Ropata Wahawaha

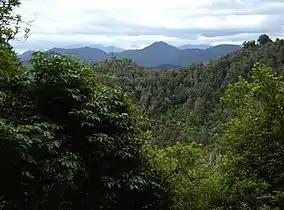
A view of the Urewera ranges, through which Ropata mounted several expeditions to hunt for Te Kooti

The Urewera country, to the west of East Cape, was rugged, mountainous terrain, and thickly forested, the home of the Ngāi Tūhoe "iwi". The Government had alienated Tūhoe with confiscation of its most valuable land. Te Kooti and around 30 acolytes soon gathered followers from among Tūhoe and mounted raids on Ohiwa and Whakatane for supplies and weapons. His actions during these and later raids were particularly ruthless, and drew the ire of the "iwi" and "hapū" surrounding the Urewera country and encouraged them to support the Government. Whitmore mounted an invasion of the Urewera country in early May, inflicting many casualties on the Tūhoe and destroying their homes and cultivated lands. Ngāti Porou warriors were slow to become involved in Whitmore's invasion of the Urewera country, only joining an expedition at Lake Waikaremoana in late May and that was withdrawn the following month after Te Kooti moved to the Taupo plains.